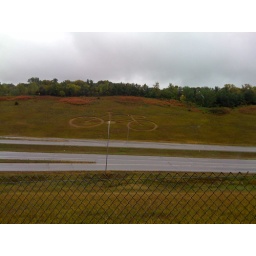
Fall '08.A bike mowed into the side of a hill in Mankato, MN.